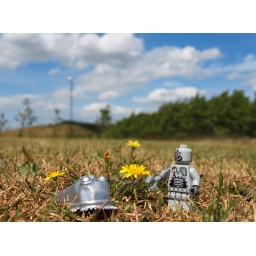
meet me by the yellow flower